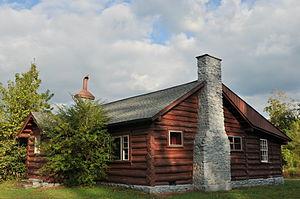
Big Stone Gap est une municipalité américaine située dans le comté de Wise en Virginie. Lors du recensement de 2010, Big Stone Gap compte 5 614 habitants.
Heartland est une série télévisée canadienne créée d'après la série de romans de Lauren Brooke et diffusée depuis le 14 octobre 2007 sur le réseau CBC.